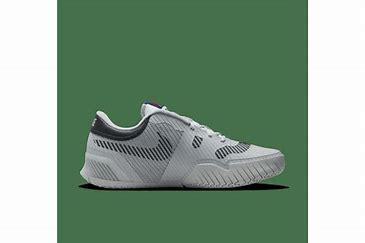
Brand: Nike
Model: Court Air Zoom Vapor 11